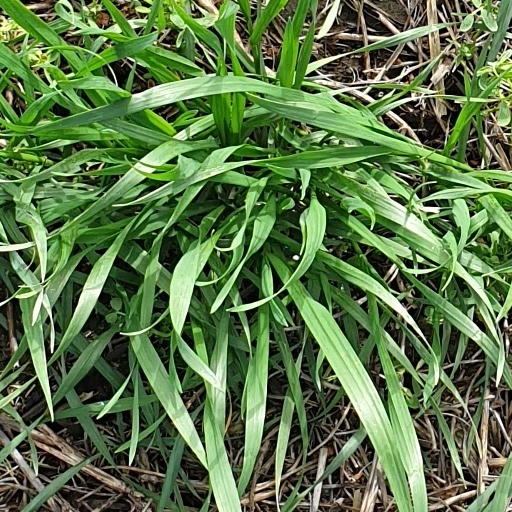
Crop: wheat